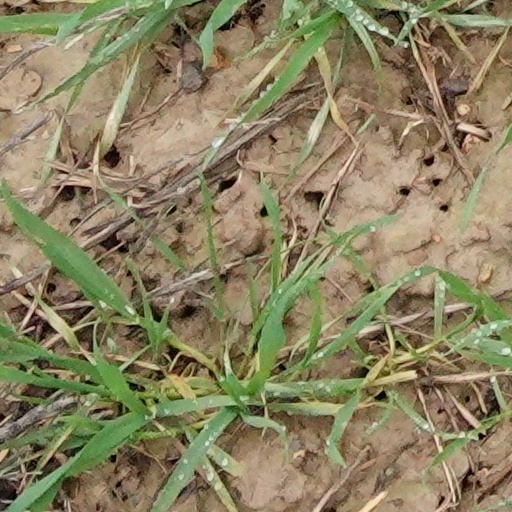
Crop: wheat